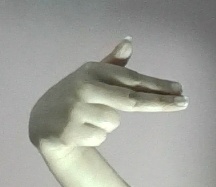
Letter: ghain